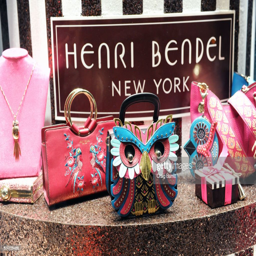
a general view of atmosphere .